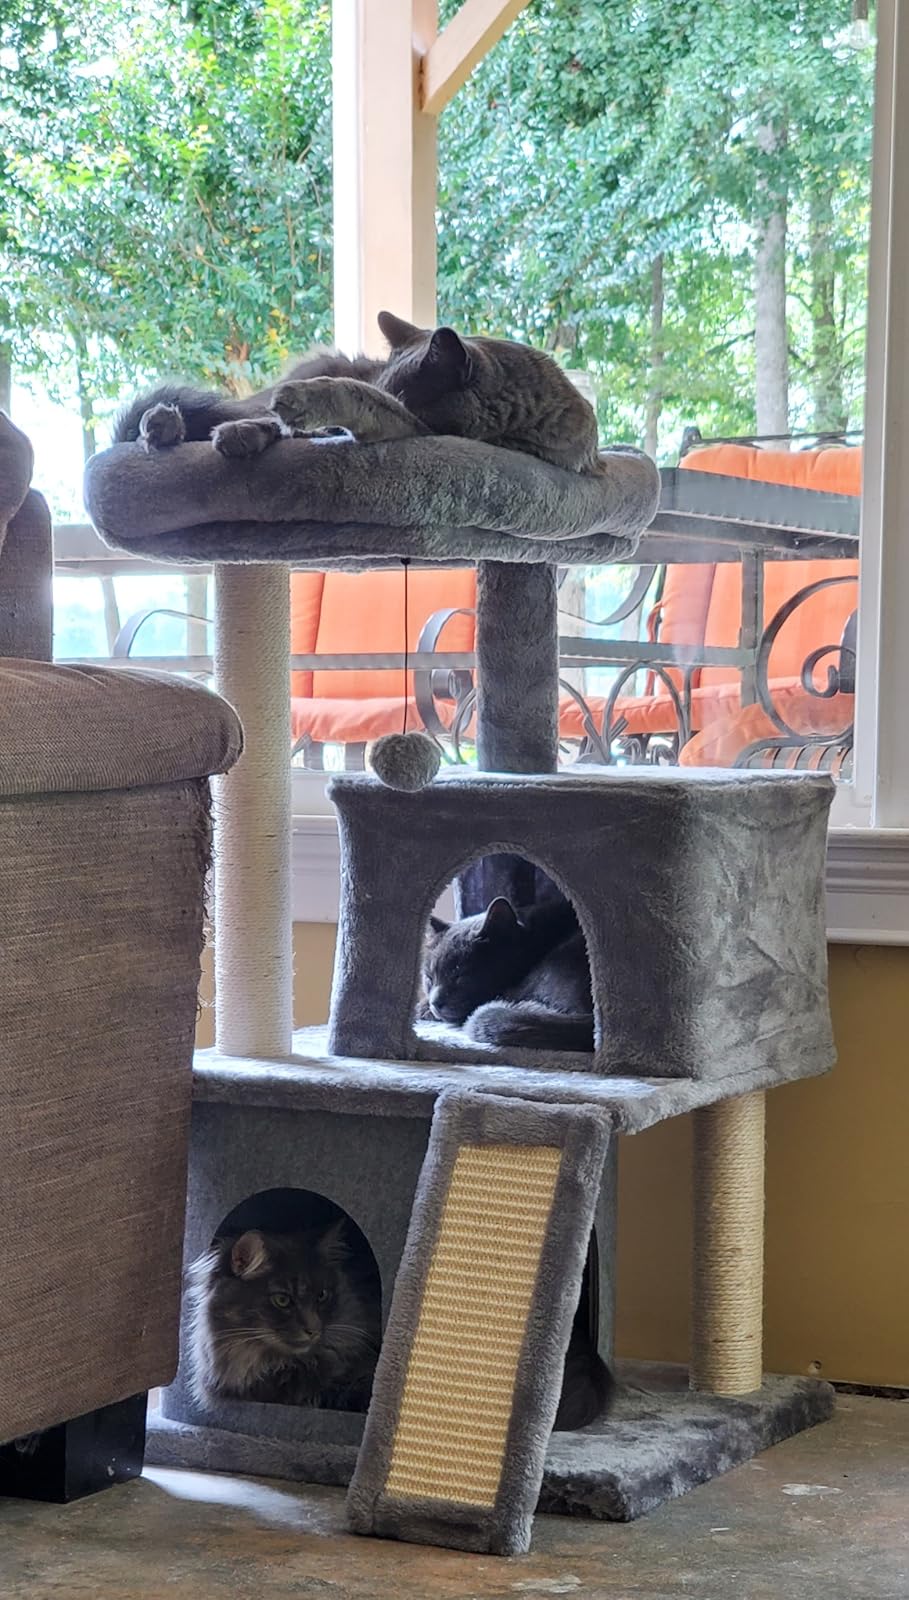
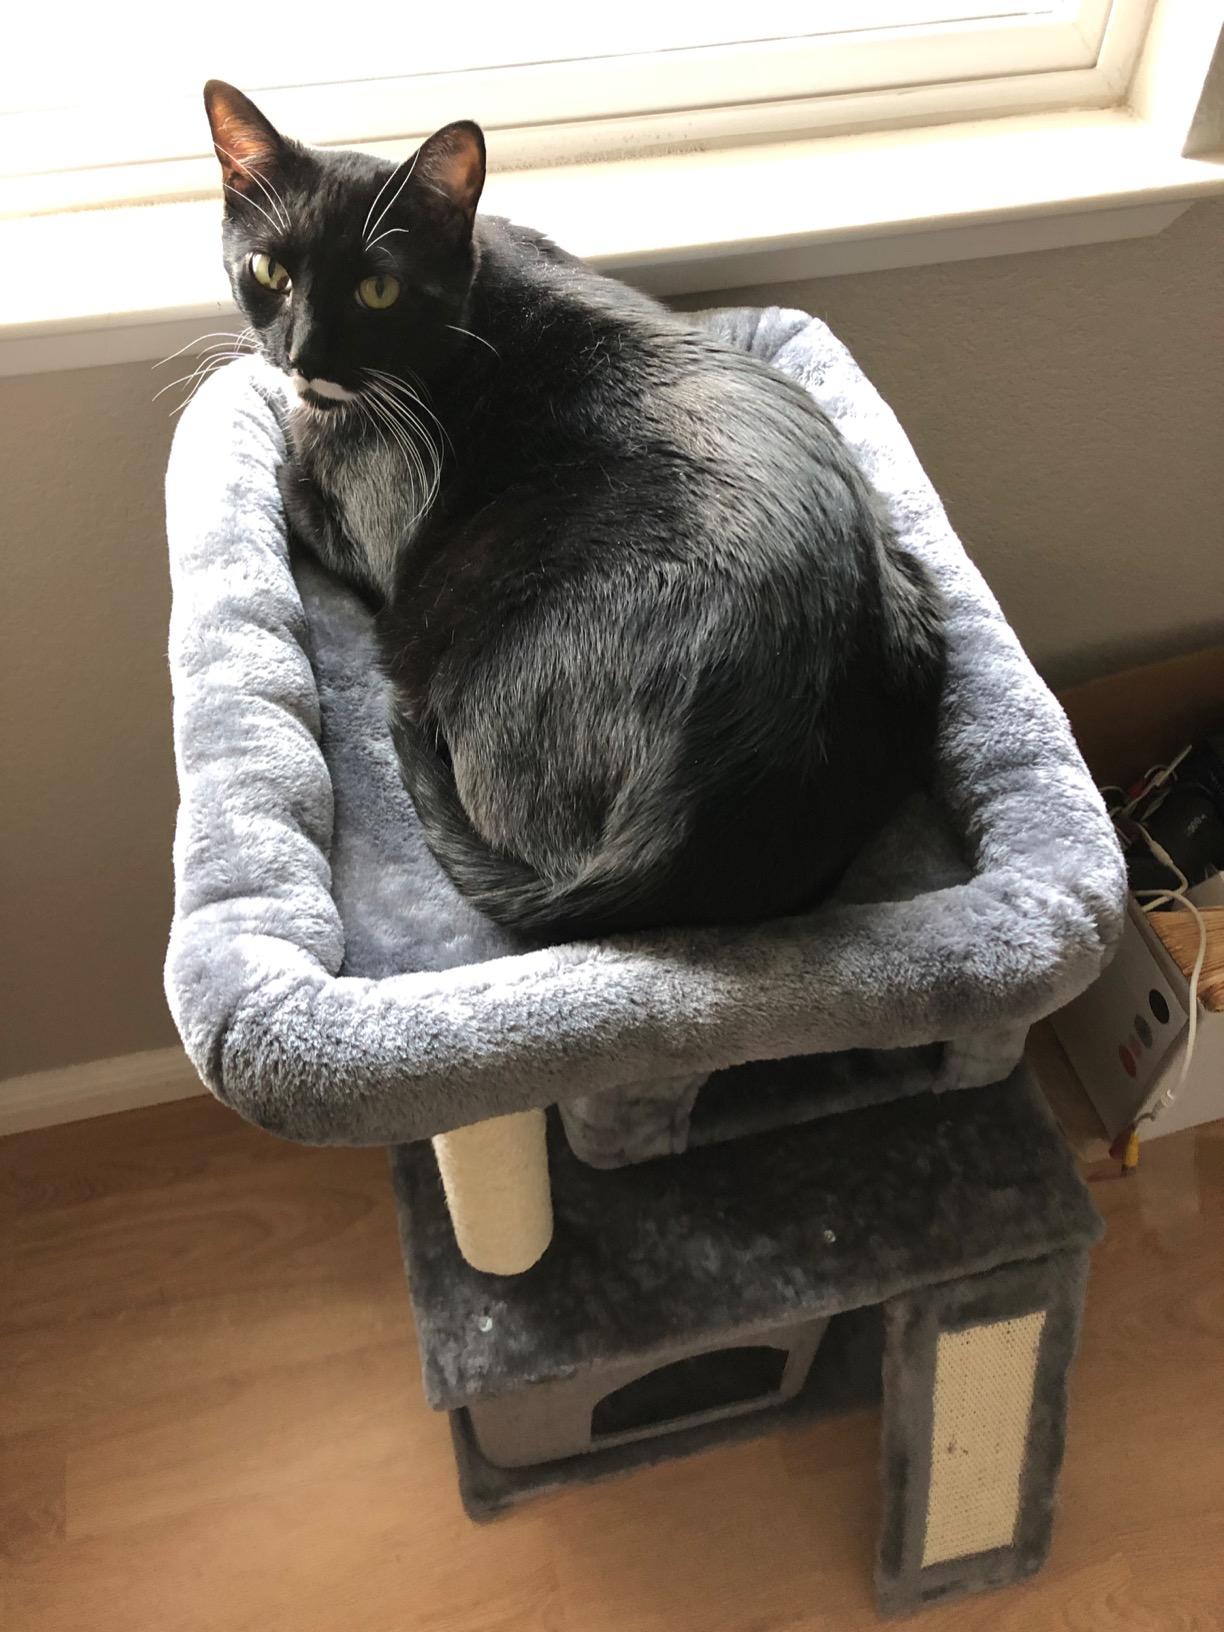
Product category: items_cat tree
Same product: yes